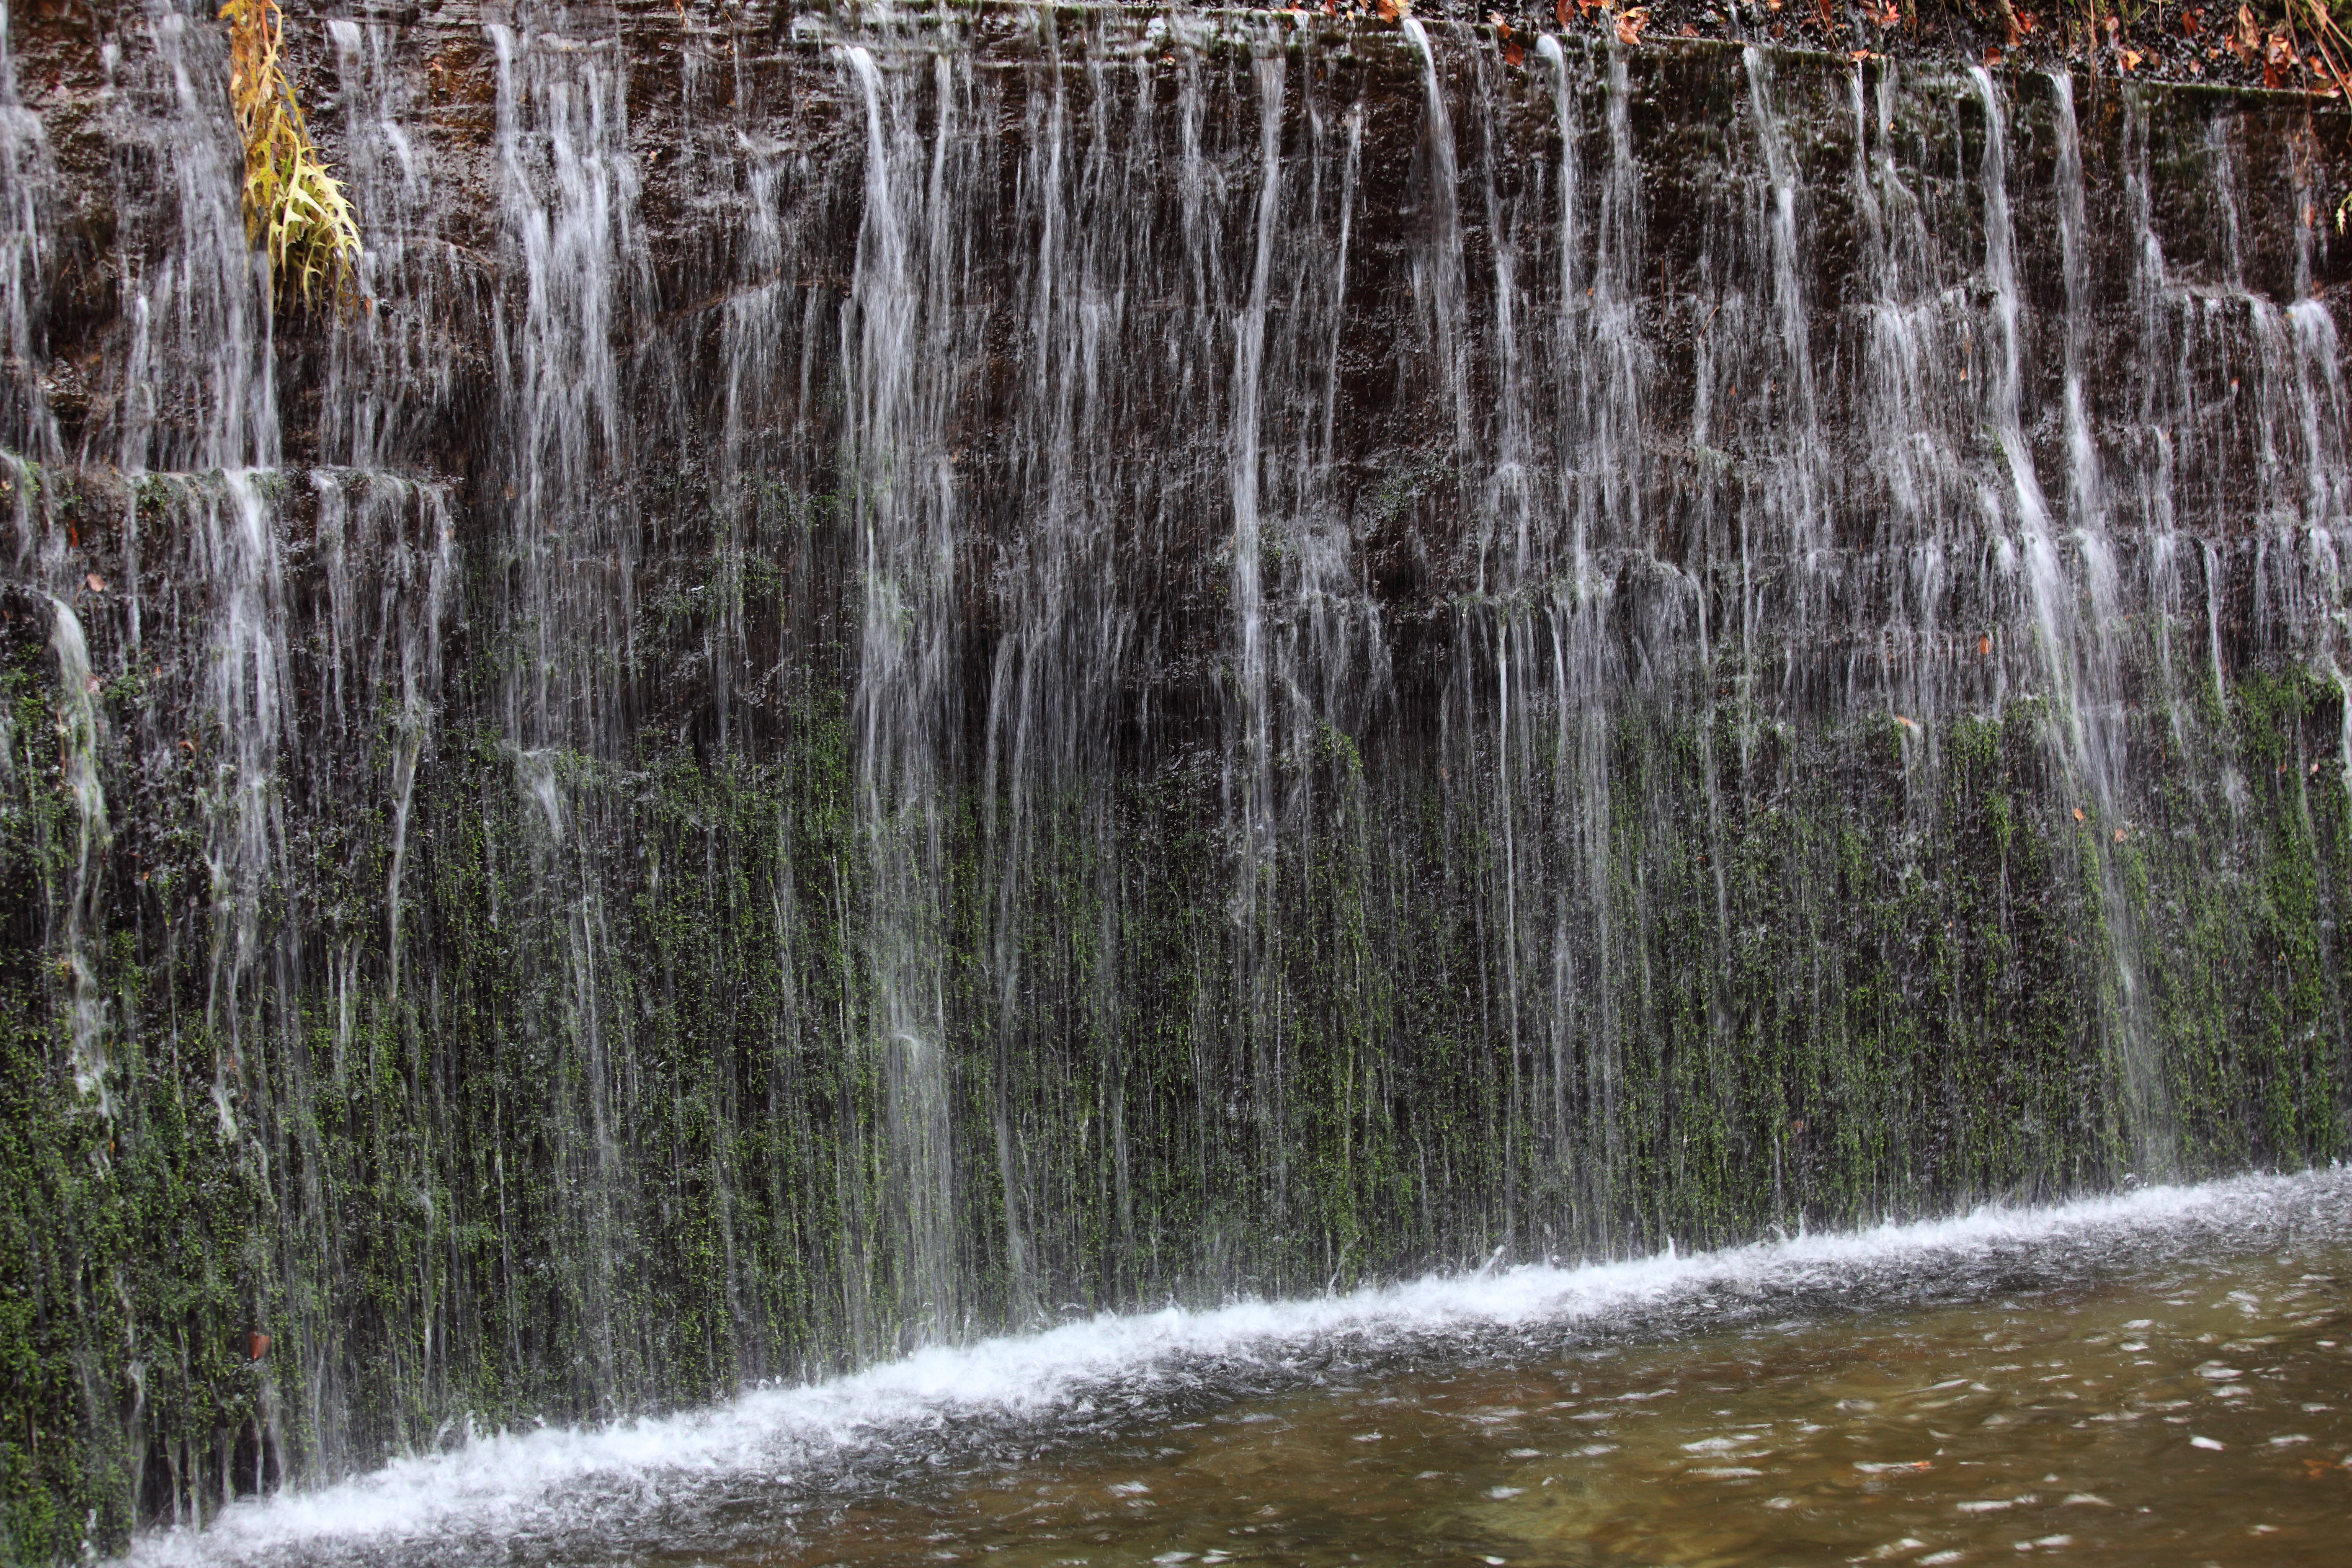
water, forest, waterfall, stream, ice, high, autumn, body of water, 5d, hires, markii, water feature, watercourse, hi, res, resolution, shiraitonotaki, freezing